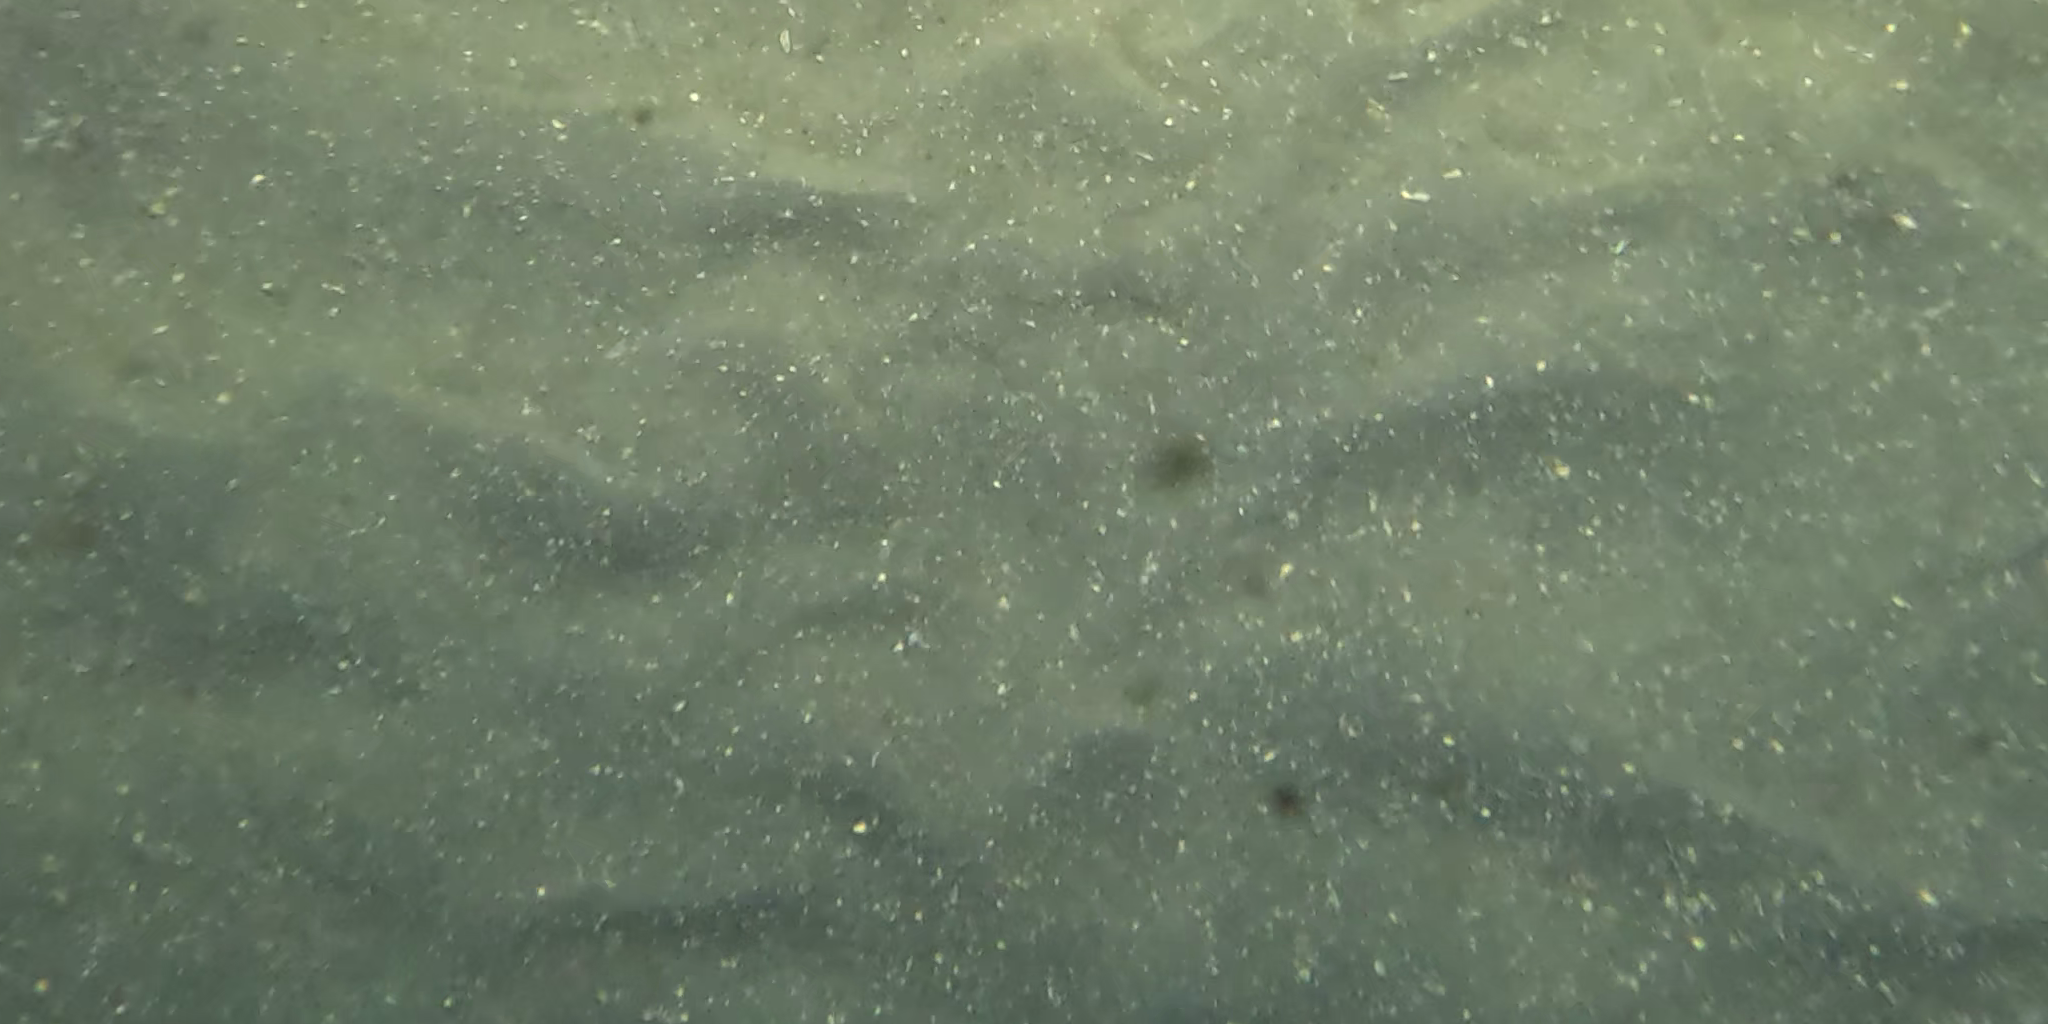
Seabed habitat: sand